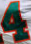
Number: 4